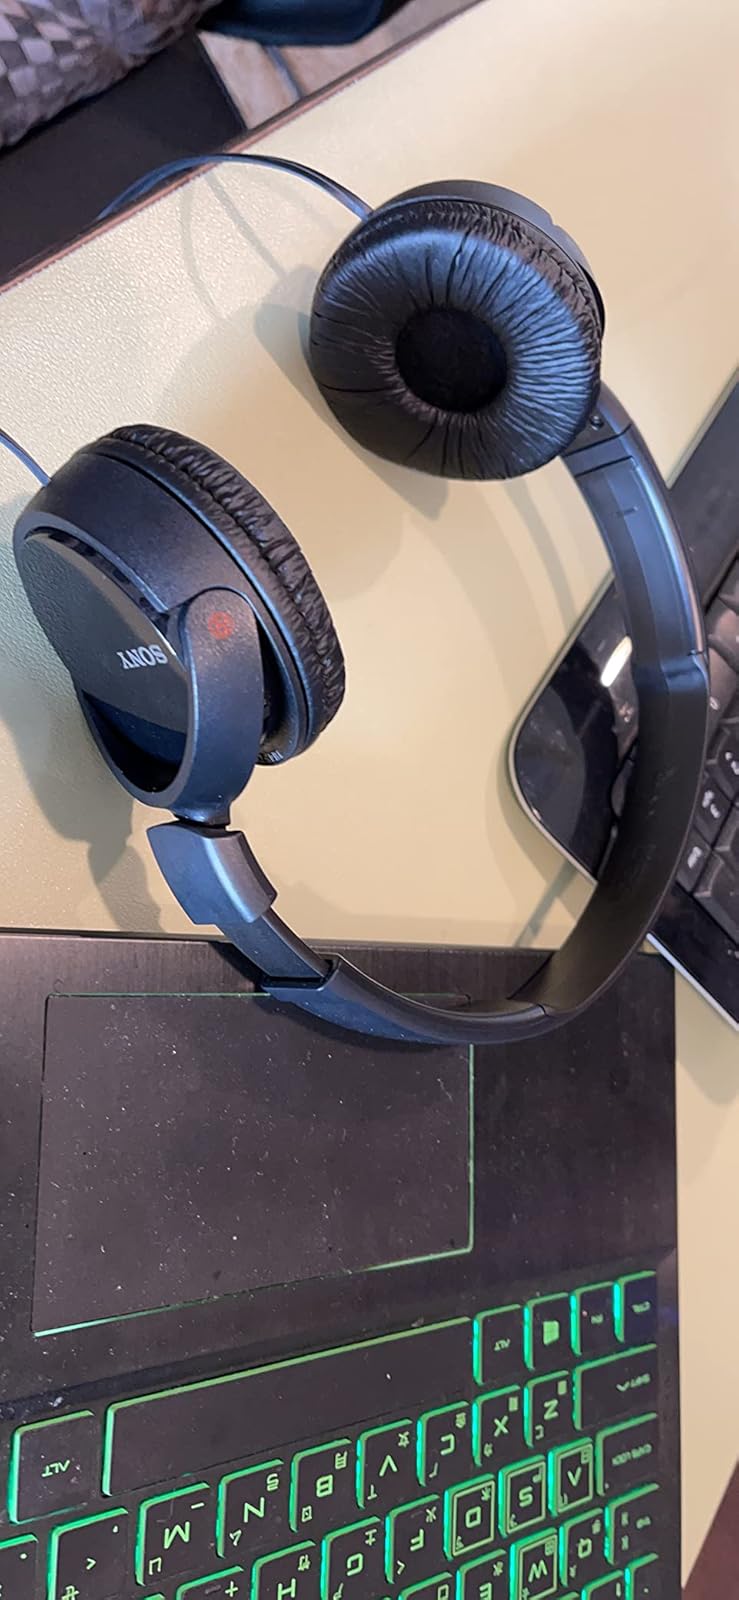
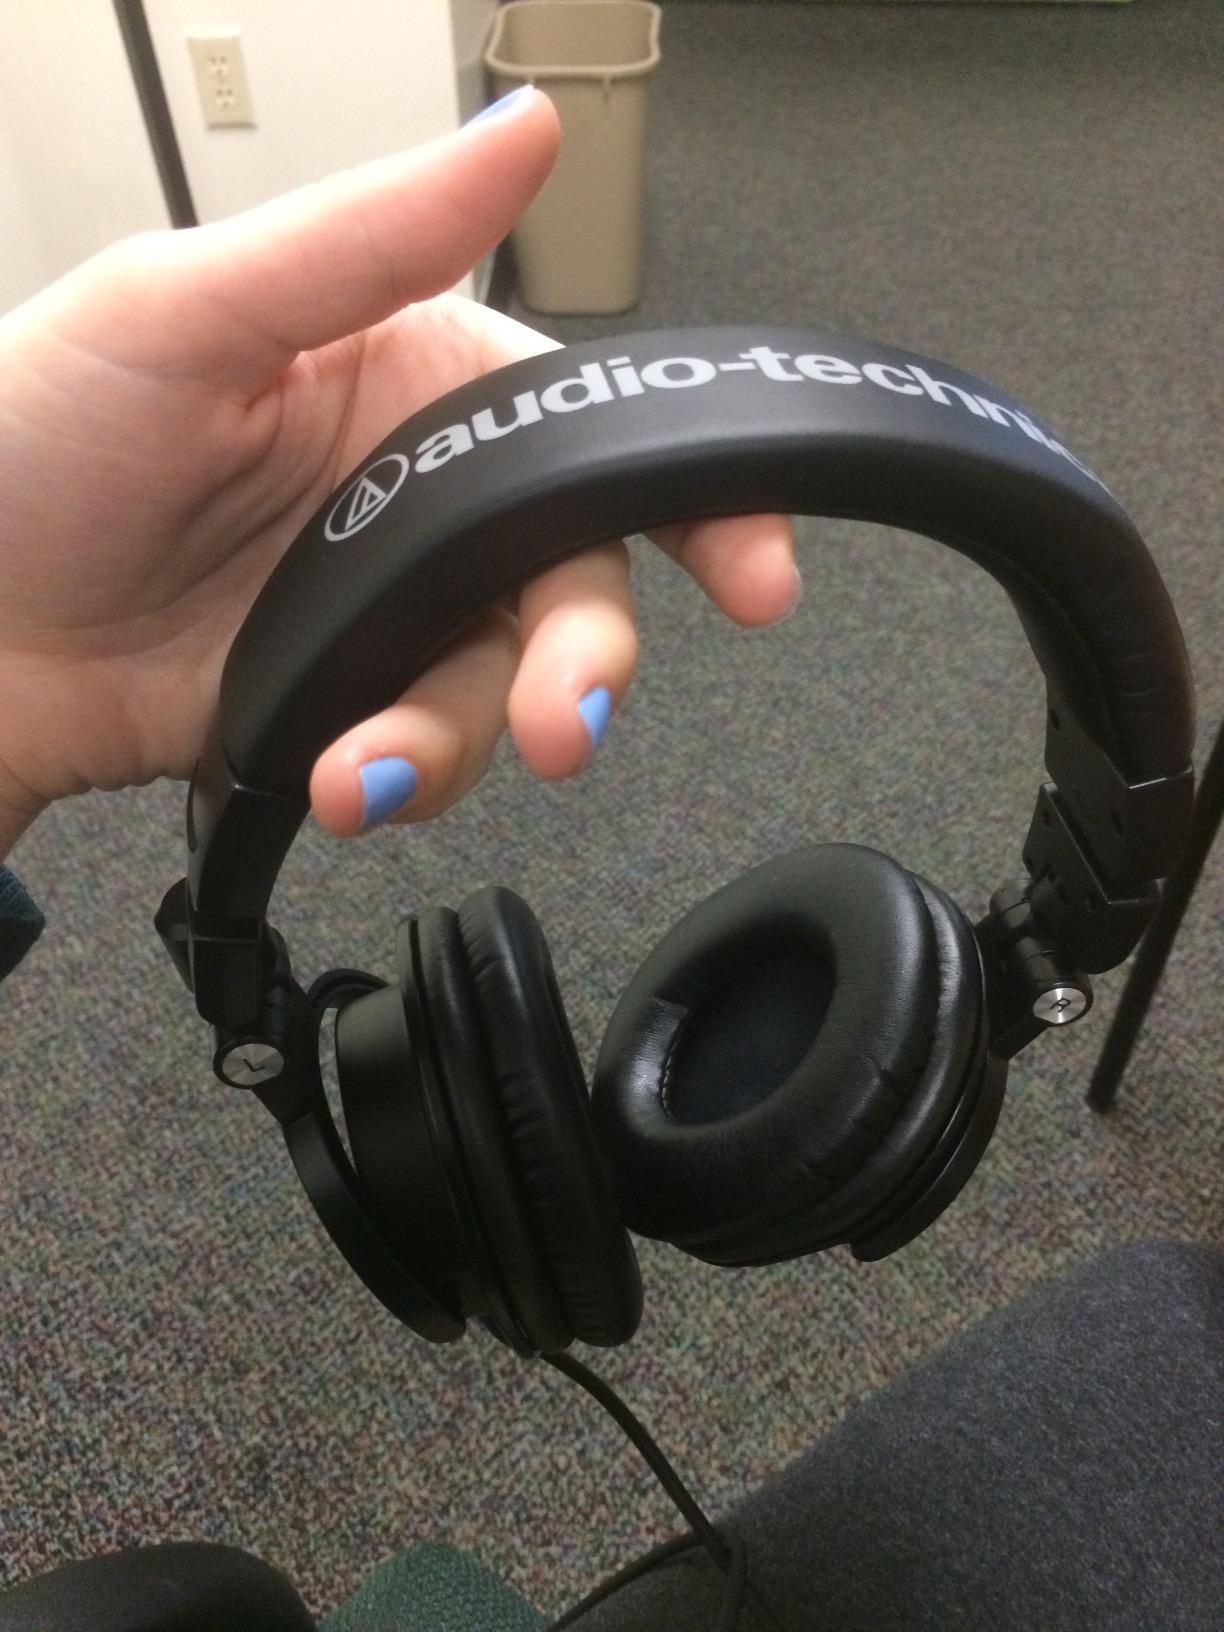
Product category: headphones
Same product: no